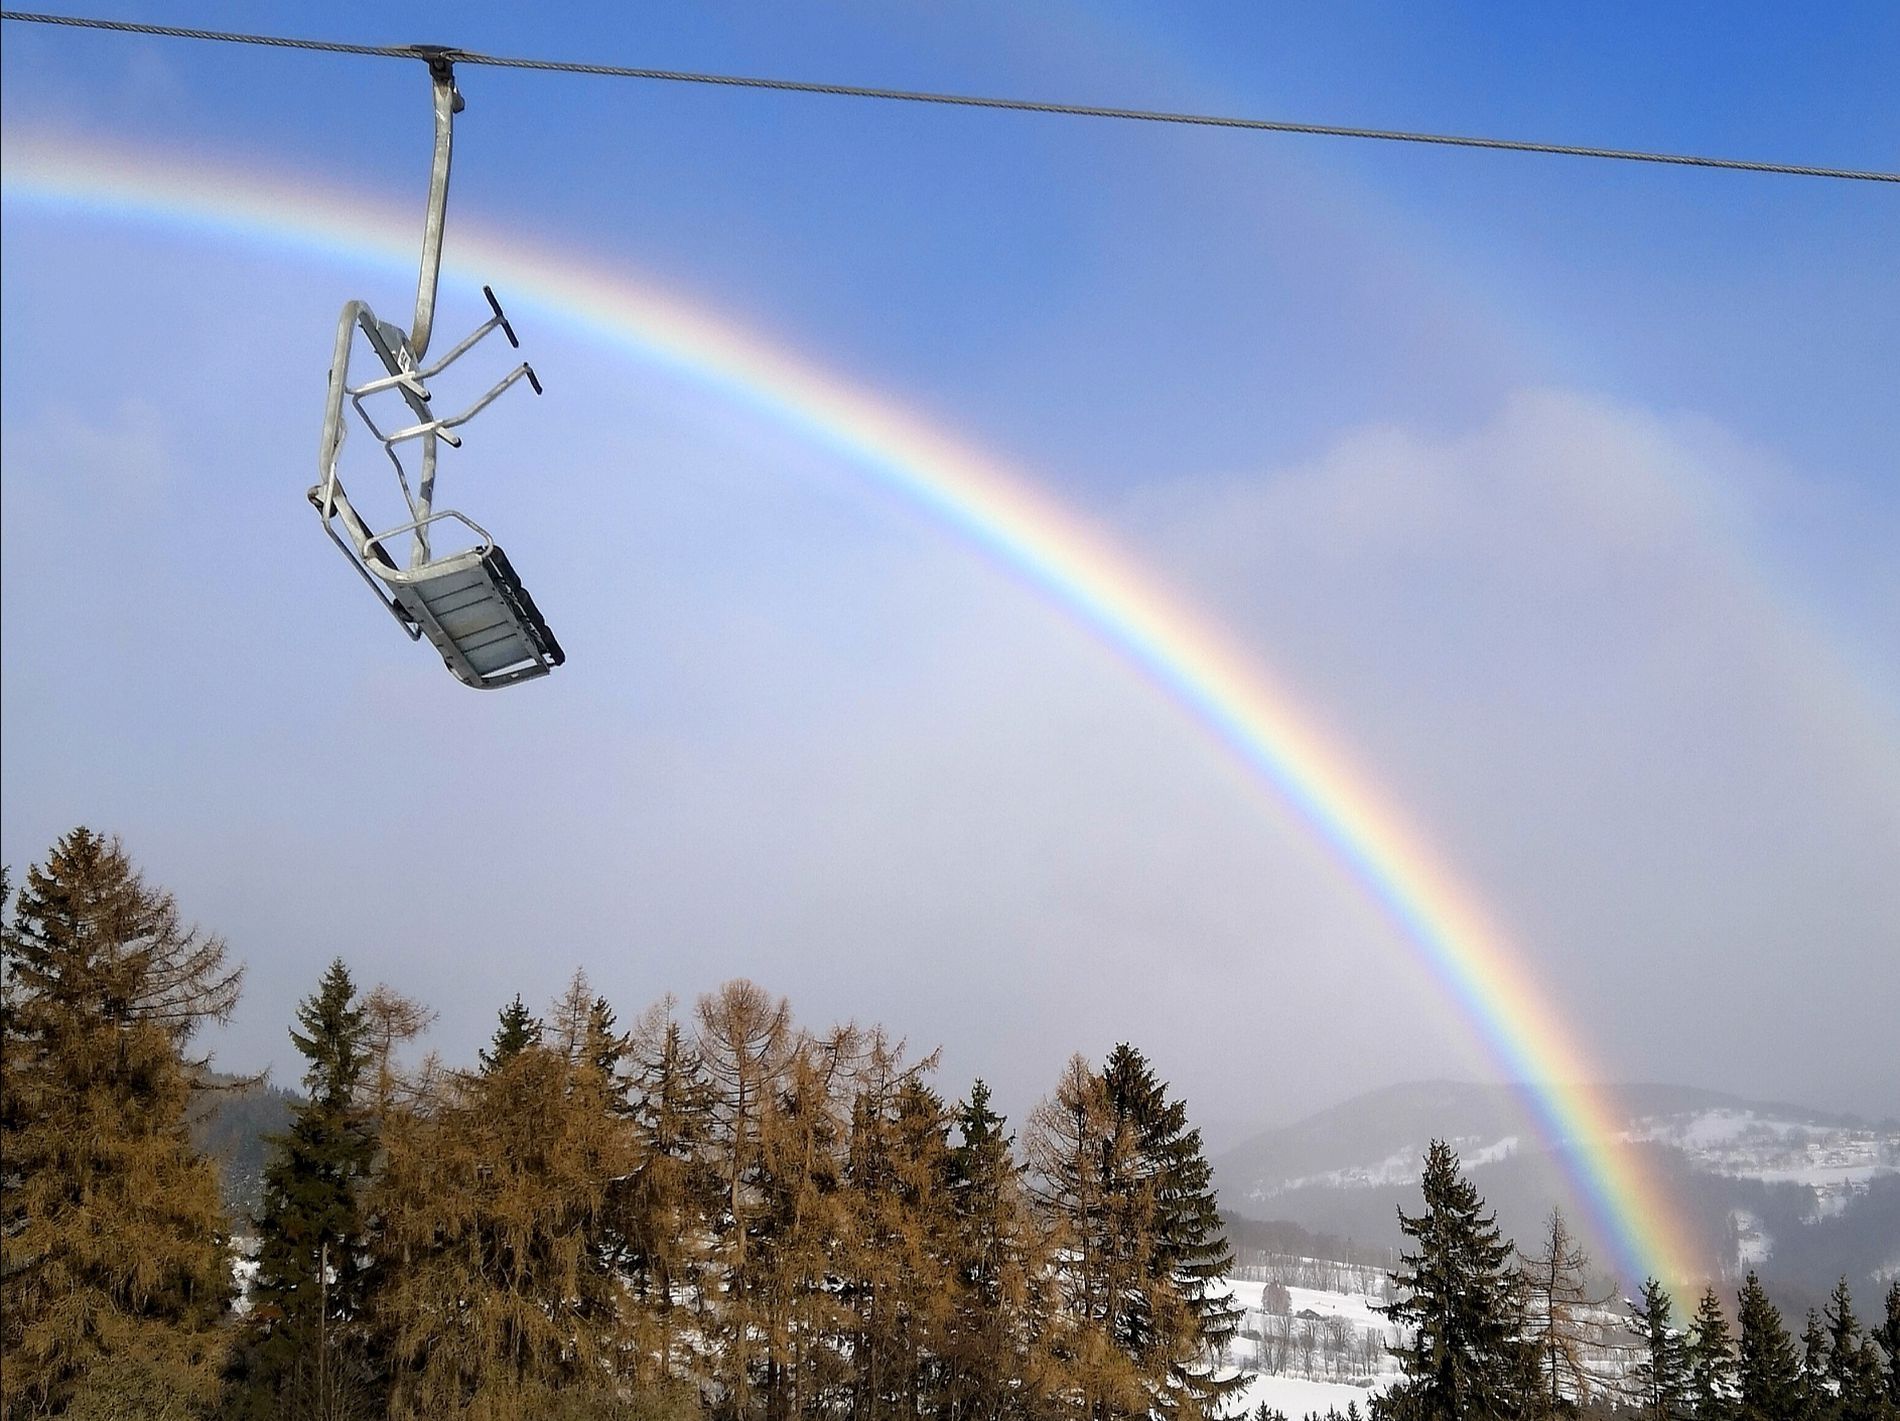
Ski Lift Under the Rainbow.
This is image features a Ski lift hanging from a high cable under a colorful rainbow, in the background there is a mountain landscape and a forest of snow dusted pines standing below.
This is a slightly low-angle landscape shot showing a ski lift chair beneath a full, colorful rainbow. The shades of the white, green, and gold create a misty atmosphere and add depth, while the rainbow evokes a sense of serenity, wonder, and awe.
Labels: Nature, Outdoors, Snow, Sky, Transportation, Vehicle, Ski Lift, Plant, Tree, Ski Lift Chair, Overhead cable, Trees, Rainbow, Mountains, Winter Forest
Camera: HUAWEI COL-L29
Aperture: F1.8
Exposure: 1/1664 sec
ISO: 50
Focal length: 4.0 mm